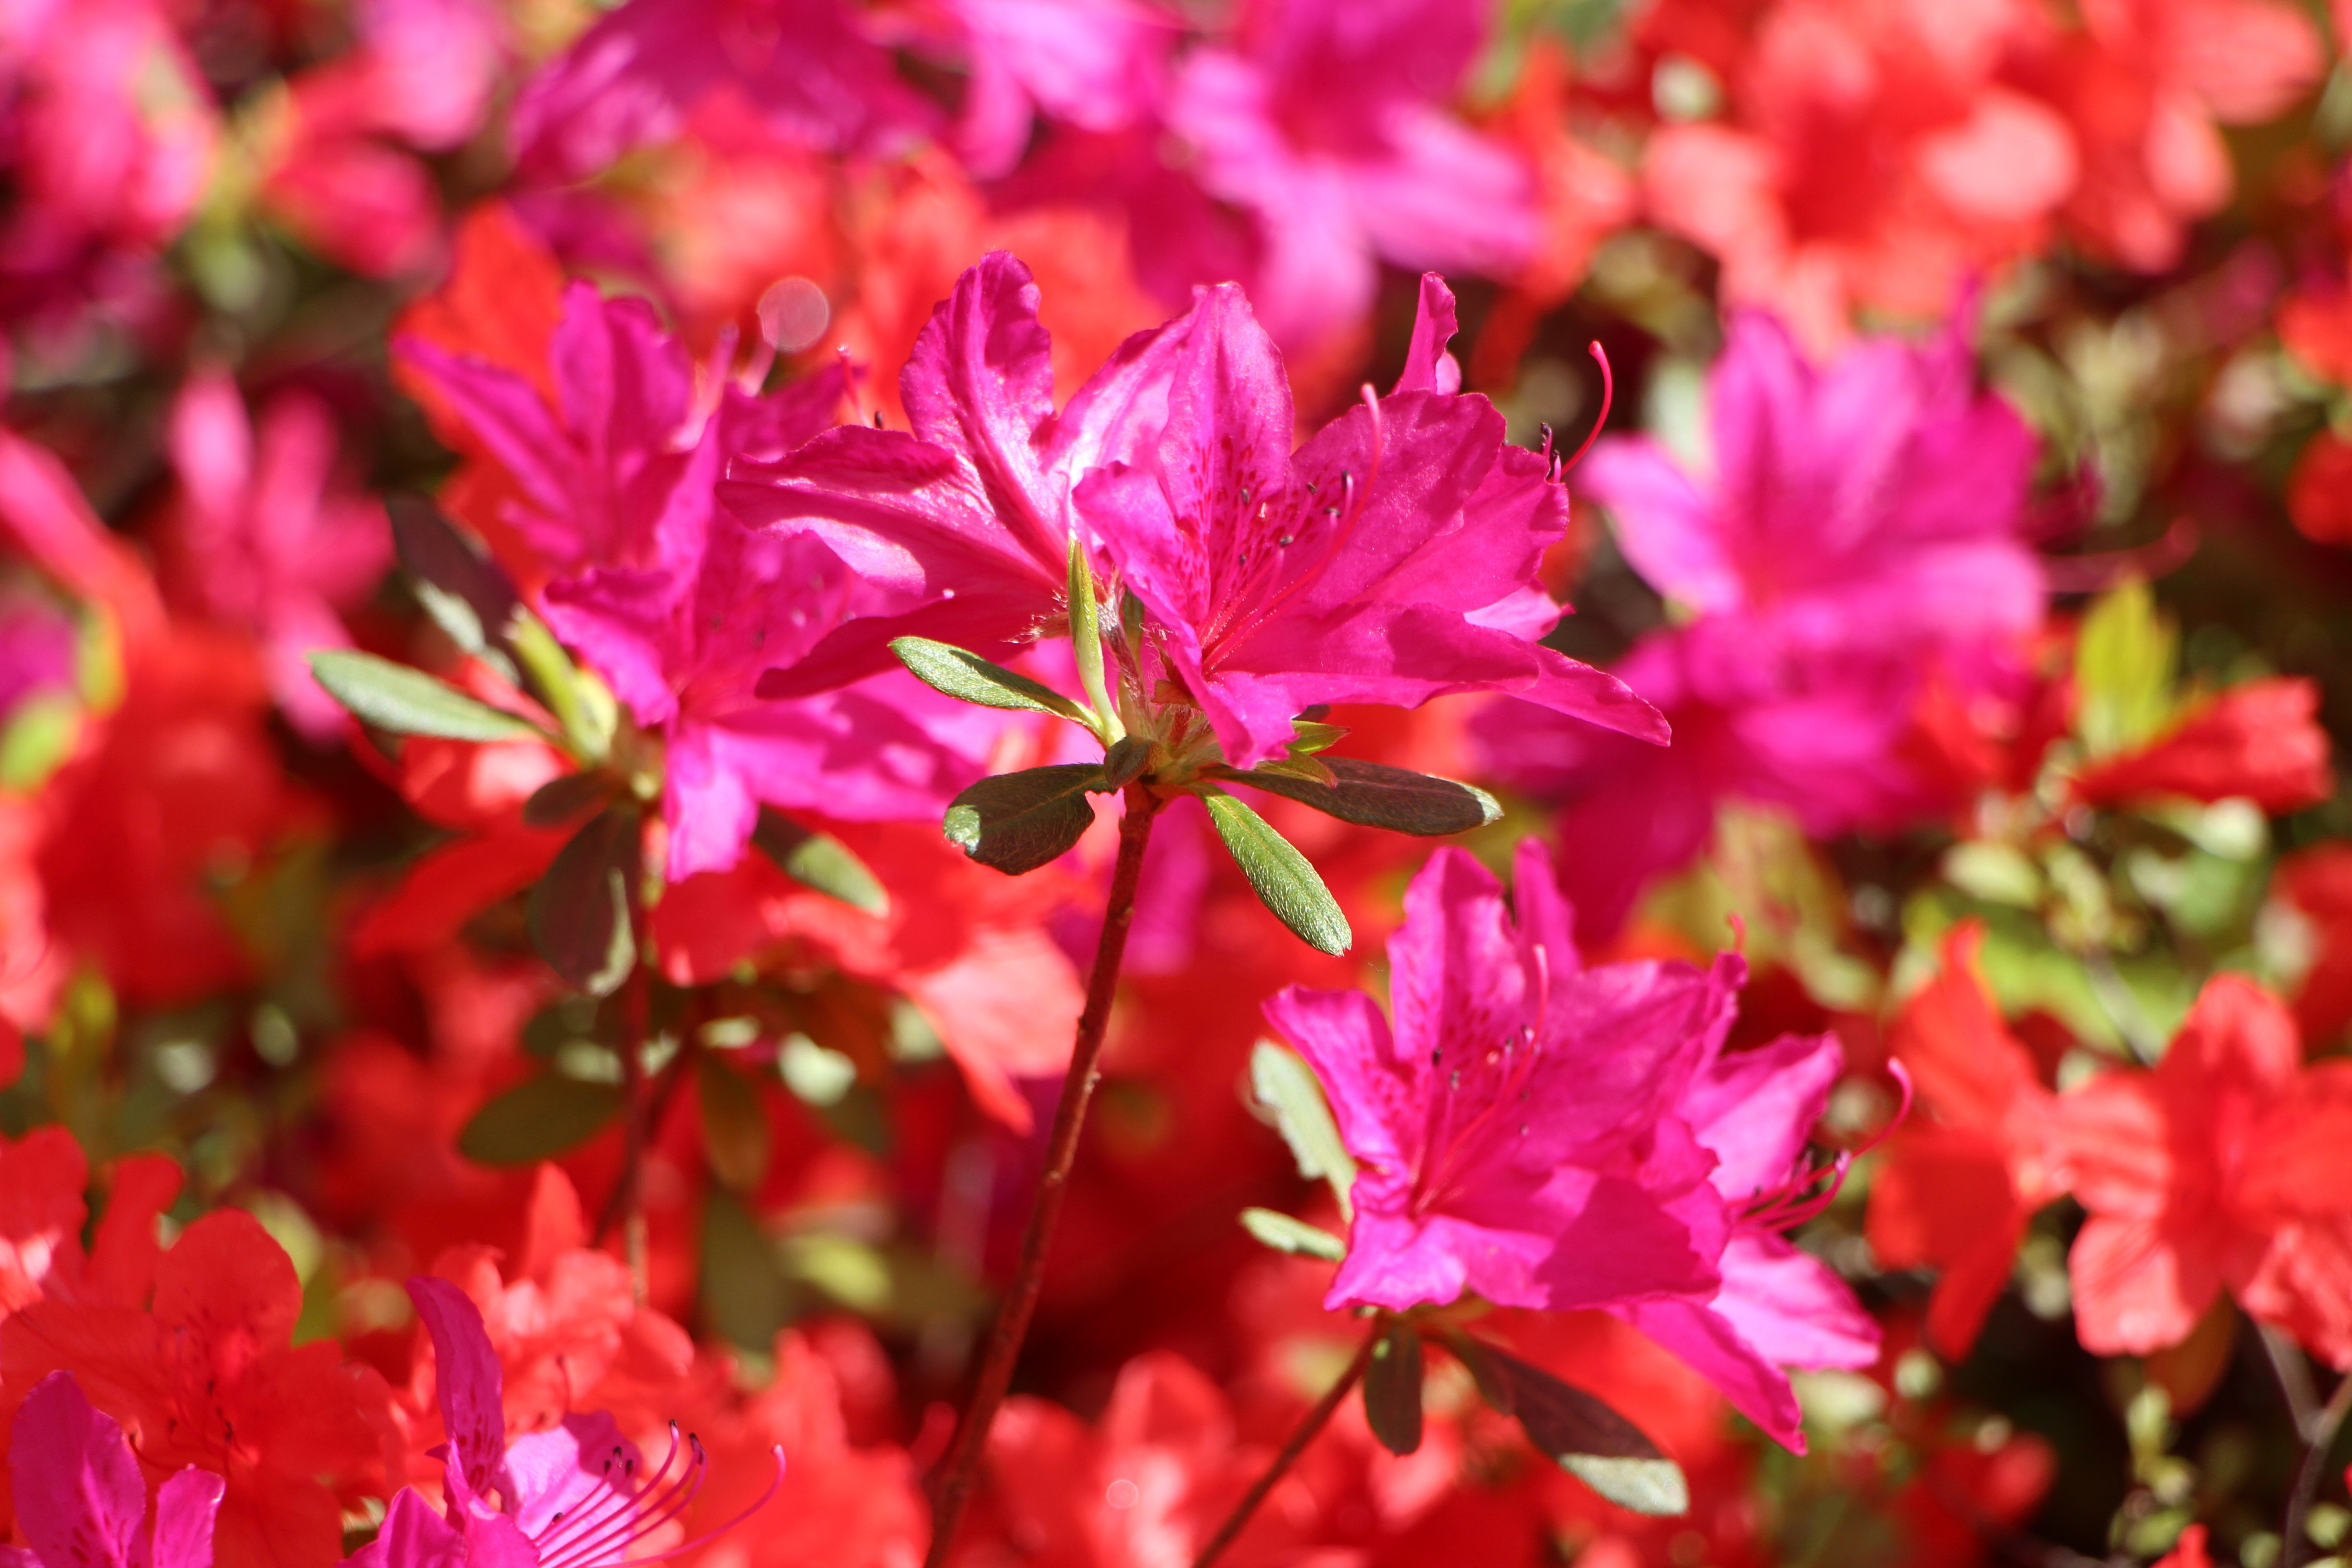
landscape, nature, branch, blossom, plant, leaf, flower, petal, spring, autumn, pink, flora, plants, wildflower, flowers, shrub, rhododendron, april, spring flowers, azalea, pink flower, red flowers, hwasaham, flower tree, flowering plant, flower gardens, azalea flowers, annual plant, woody plant